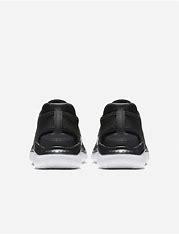
Brand: Nike
Model: Free RN 2018